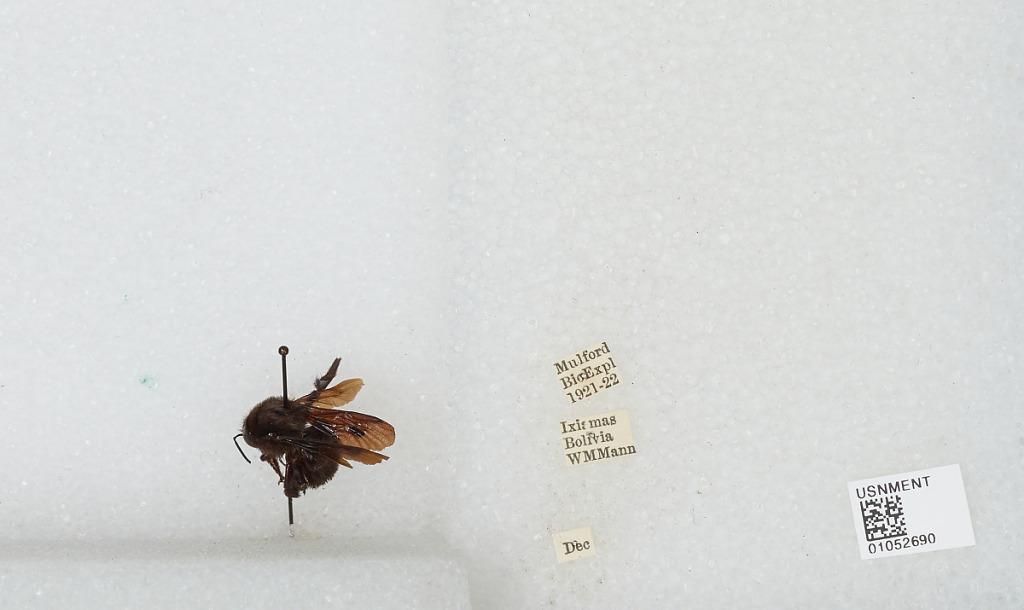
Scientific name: Bombus sp.
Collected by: W. Mann
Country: Bolivia
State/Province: La Paz
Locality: Ixiamas